The Salt Shed

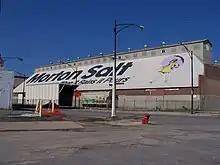
Morton Salt facility in May 2004

In 2015, Morton Salt relocated their packaging and warehousing facility, leaving the building that they previously used vacant. Chicago-based hospitality collective 16" on Center, Blue Star Properties, R2, and Sky Deck came together to repurpose the vacant building as a "multi-purpose creative hub, with music as its beating heart." The property was sold in 2017 for $15 million. After being designated as an official City of Chicago Landmark, the building went under a $50 million renovation designed by Aric Lasher of HBRA Architects.